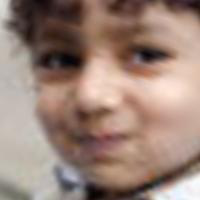
Age group: age 01-10